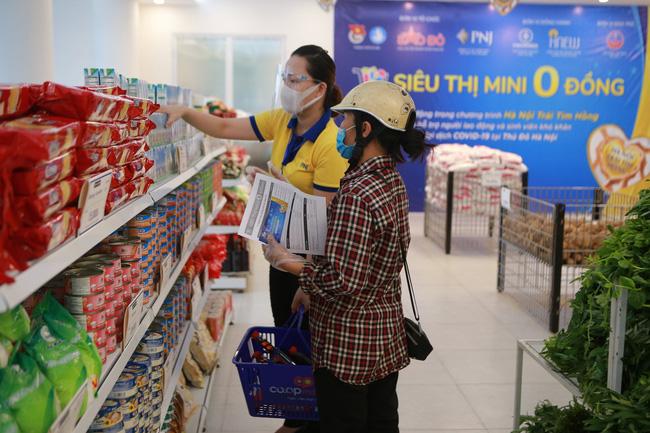
có hai người đang đứng mua sữa